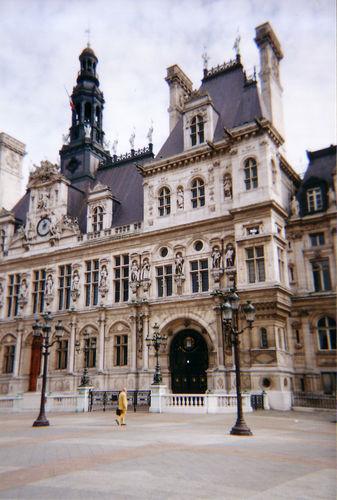
Weather: cloudy or overcast